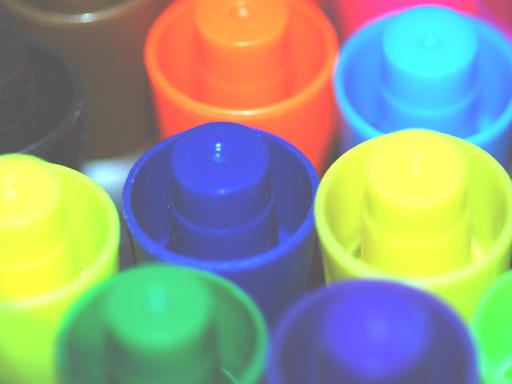
Material: plastic